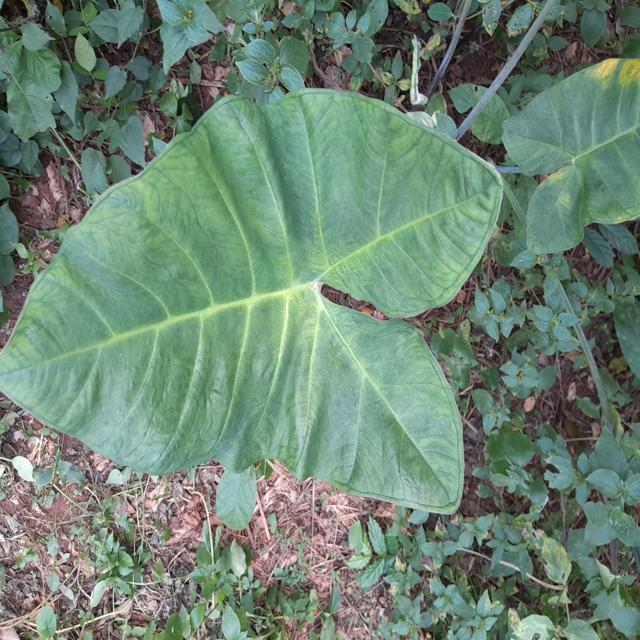
Label: Healthy